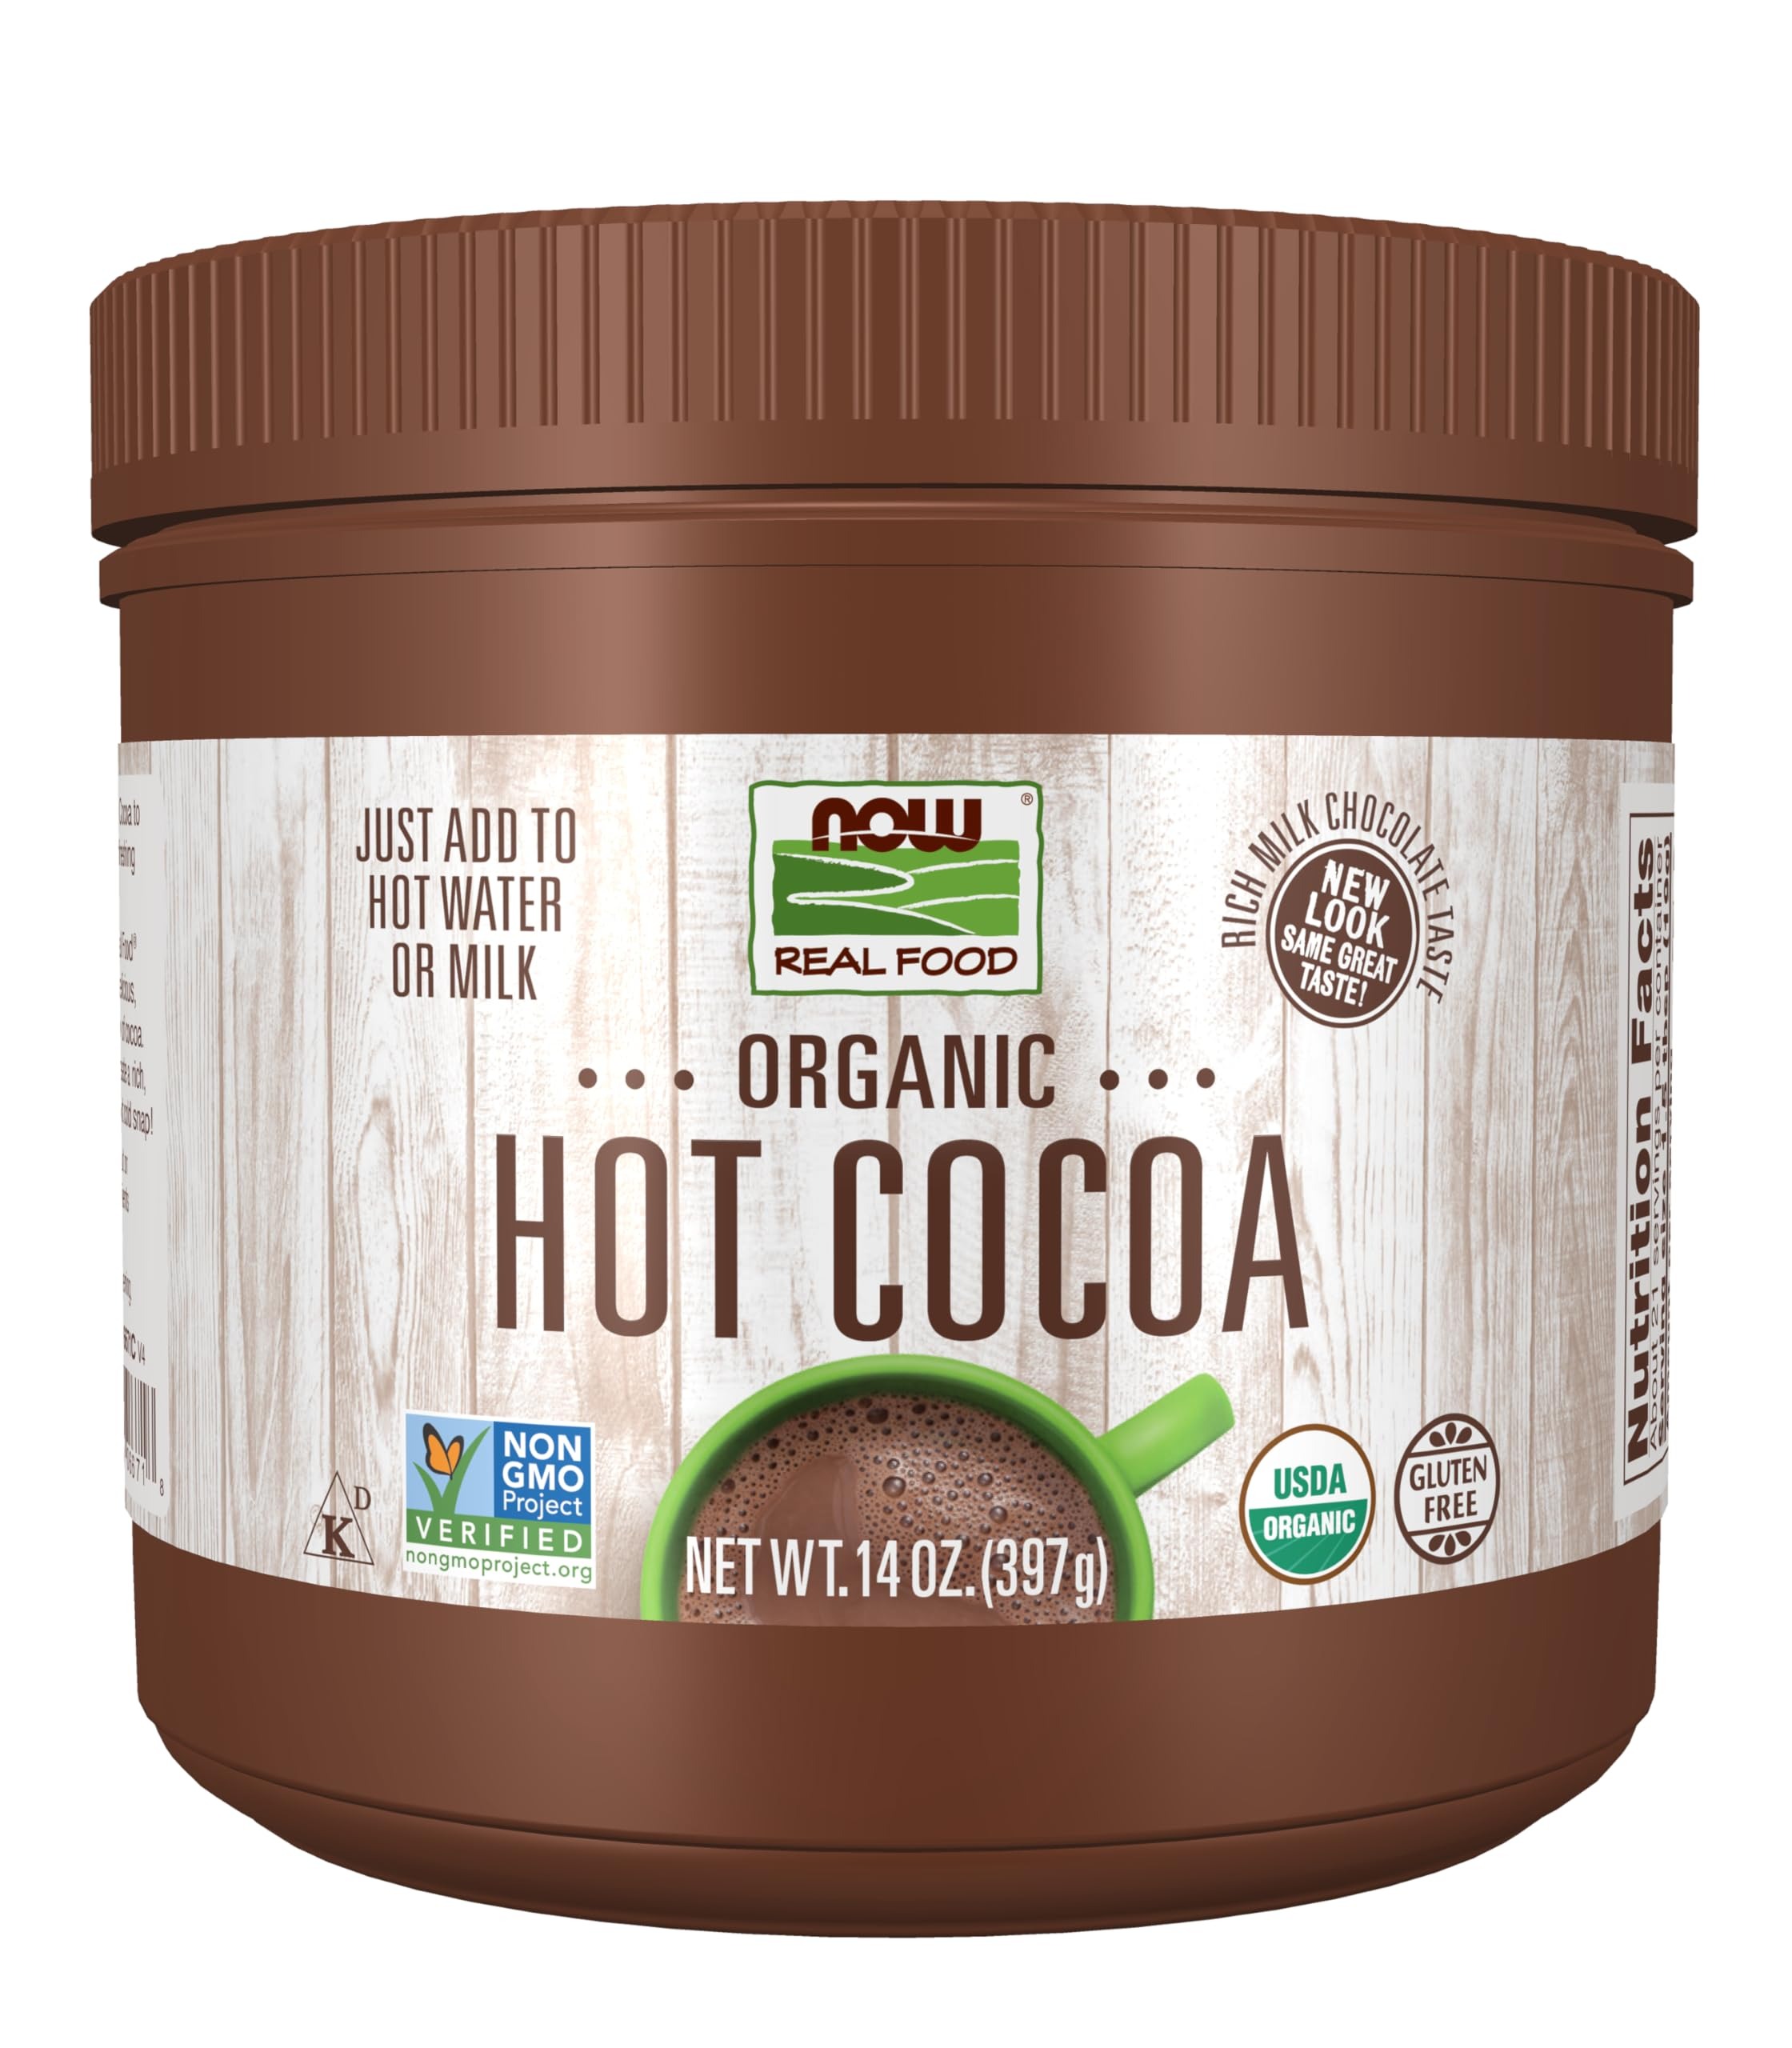
Item Name: NOW Foods, Cocoa Lovers™ Organic Hot Cocoa, Instant, Rich Milk Chocolate Taste, Low-Fat and Gluten-Free, 14-Ounce
Bullet Point 1: RICH MILK CHOCOLATE TASTE: You will look forward to those crisp, cool days when you have Cocoa Lovers Organic Hot Cocoa in your cupboard.
Bullet Point 2: LOW FAT: Kids and adults alike love the delicious, decadent flavor and comfy-cozy warmth you get from a piping hot cup of cocoa.
Bullet Point 3: JUST ADD HOT WATER OR MILK: Cocoa Lovers makes it even better with ground organic cocoa beans for a rich, creamy, milk chocolate taste that leaves you looking forward to that next cold snap!
Bullet Point 4: Serving Size: 1 1/2 Tbsp (19 g) / Servings Per Container: About 21
Bullet Point 5: Packaged in the USA by a family owned and operated company since 1968.
Value: 14.0
Unit: Ounce

Price: 14.3